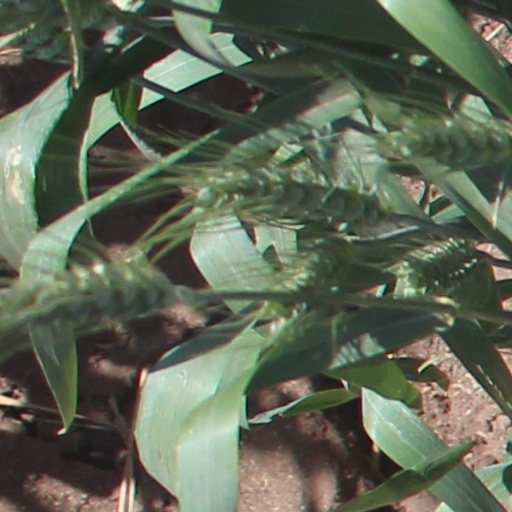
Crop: wheat